Love Like Poison

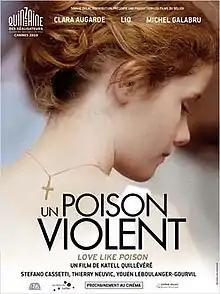
Film poster

Love Like Poison is a 2010 French coming-of-age drama film directed by Katell Quillévéré and starring Clara Augarde, Lio and Michel Galabru. The film's title is taken from the song "Un poison violent, c'est ça l'amour" by Serge Gainsbourg. It was screened in the Directors' Fortnight section of the 2010 Cannes Film Festival. It won the Prix Jean Vigo in 2010.